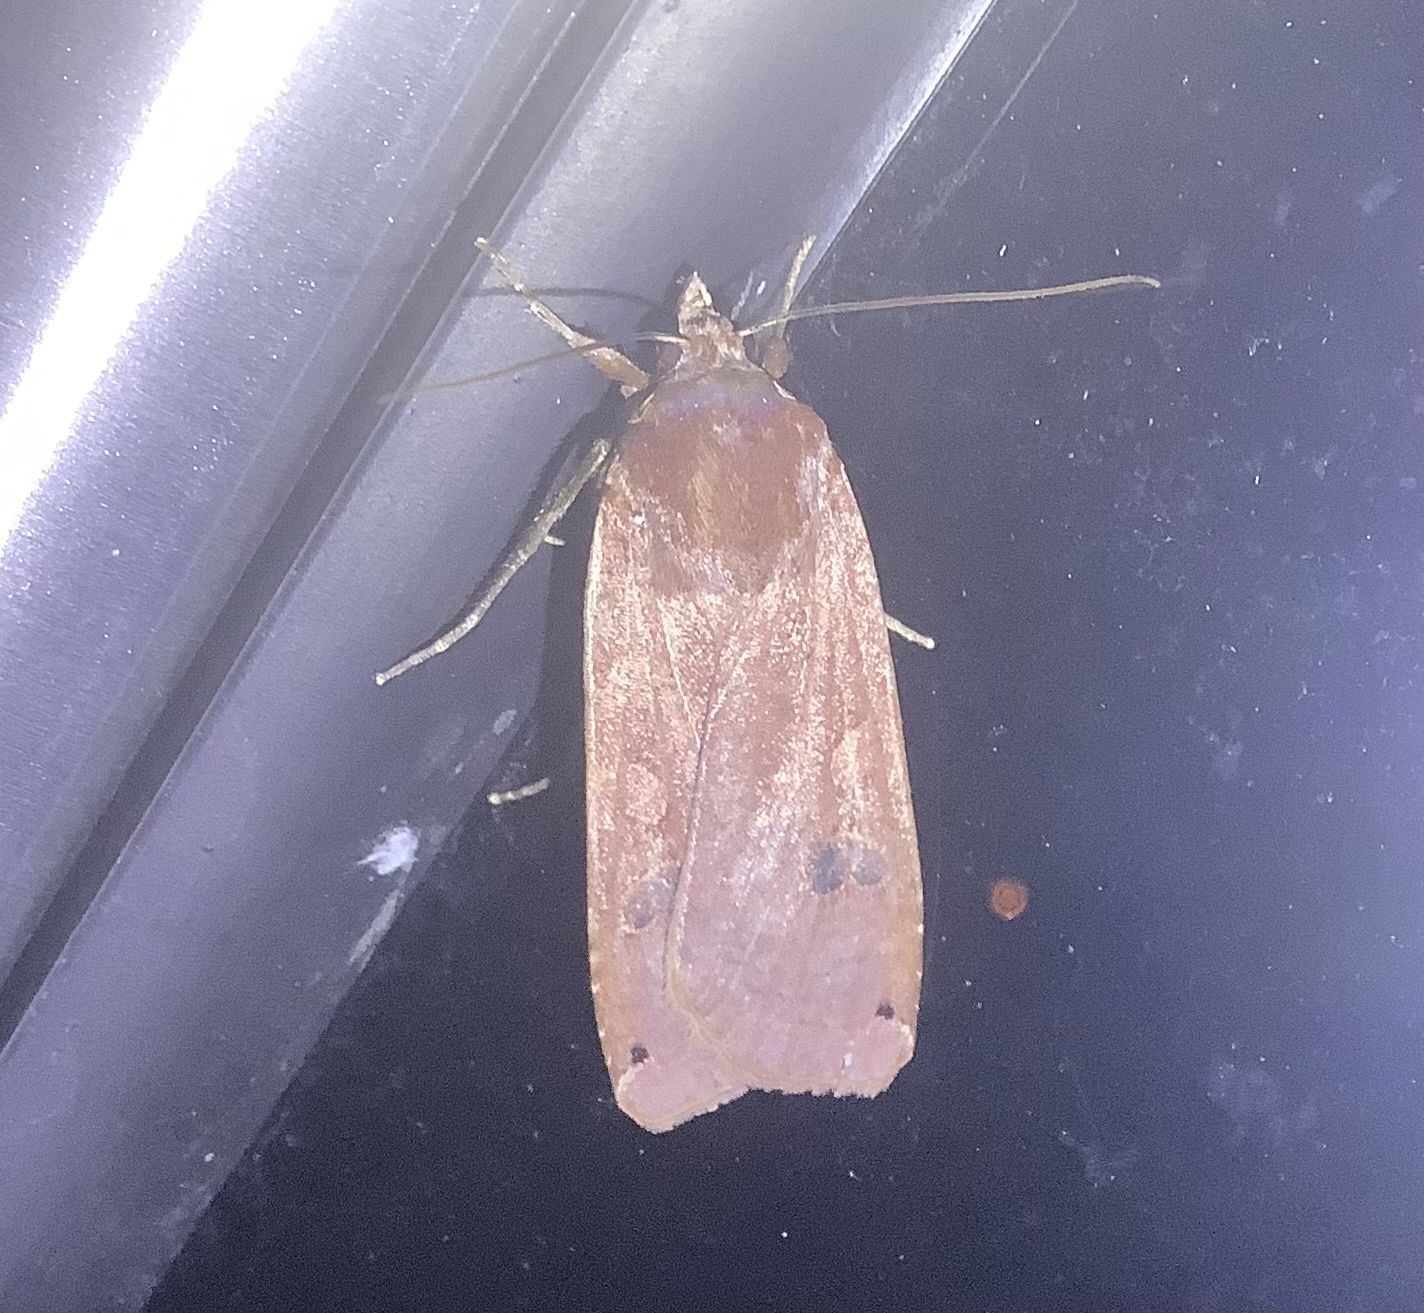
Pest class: cutworms